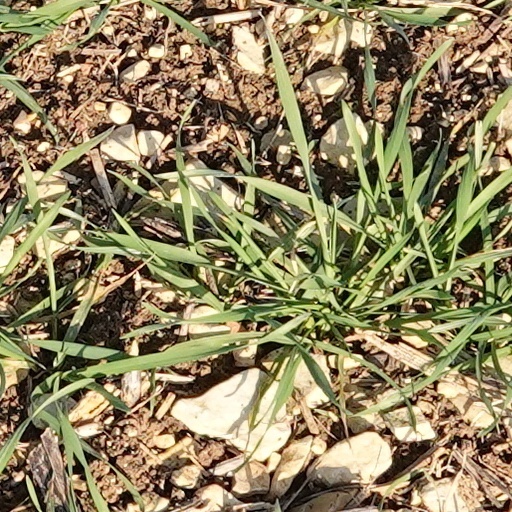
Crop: wheat